Cotroni crime family

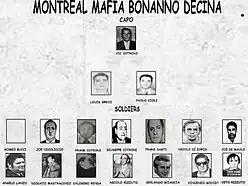
Royal Canadian Mounted Police chart of the Bonanno crime family's crew (decina) in Montreal

In 1924, Vincenzo Cotroni immigrated to Montreal, Quebec, with his two sisters, Marguerita and Palmina, and his brother Giuseppe; his two other brothers, Frank and Michel, were later born in Montreal. In the late 1920s, Cotroni attended a wrestling school where his teacher, the French-Canadian professional wrestler Armand Courville, ended up joining the family. Cotroni and Courville became infamous in Montreal for their roles in the "baseball bat elections" of the 1930s, working as enforcers for the Quebec Liberal Party and using baseball bats to threaten or assault voters opposed to the Liberals. When the "Union Nationale" won the 1936 election, Cotroni and Courville switched their loyalties. The two men forged political connections that ensured immunity from prosecution for decades afterwards.